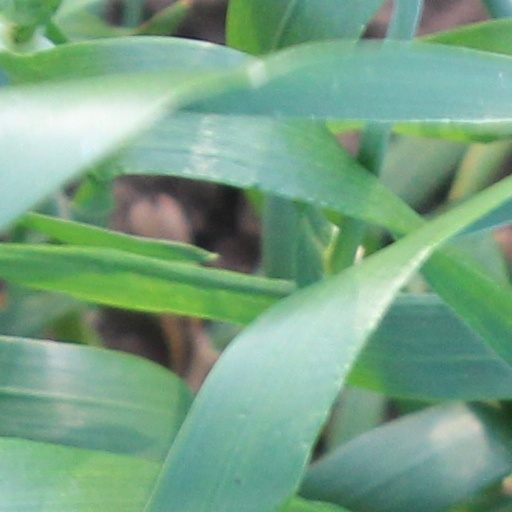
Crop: wheat